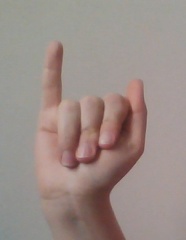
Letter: meem